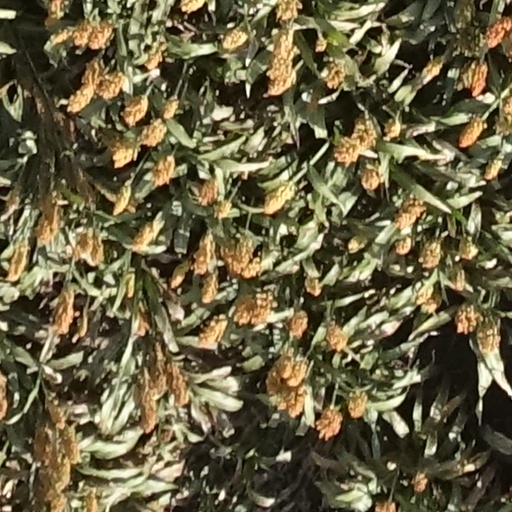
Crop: sorghum